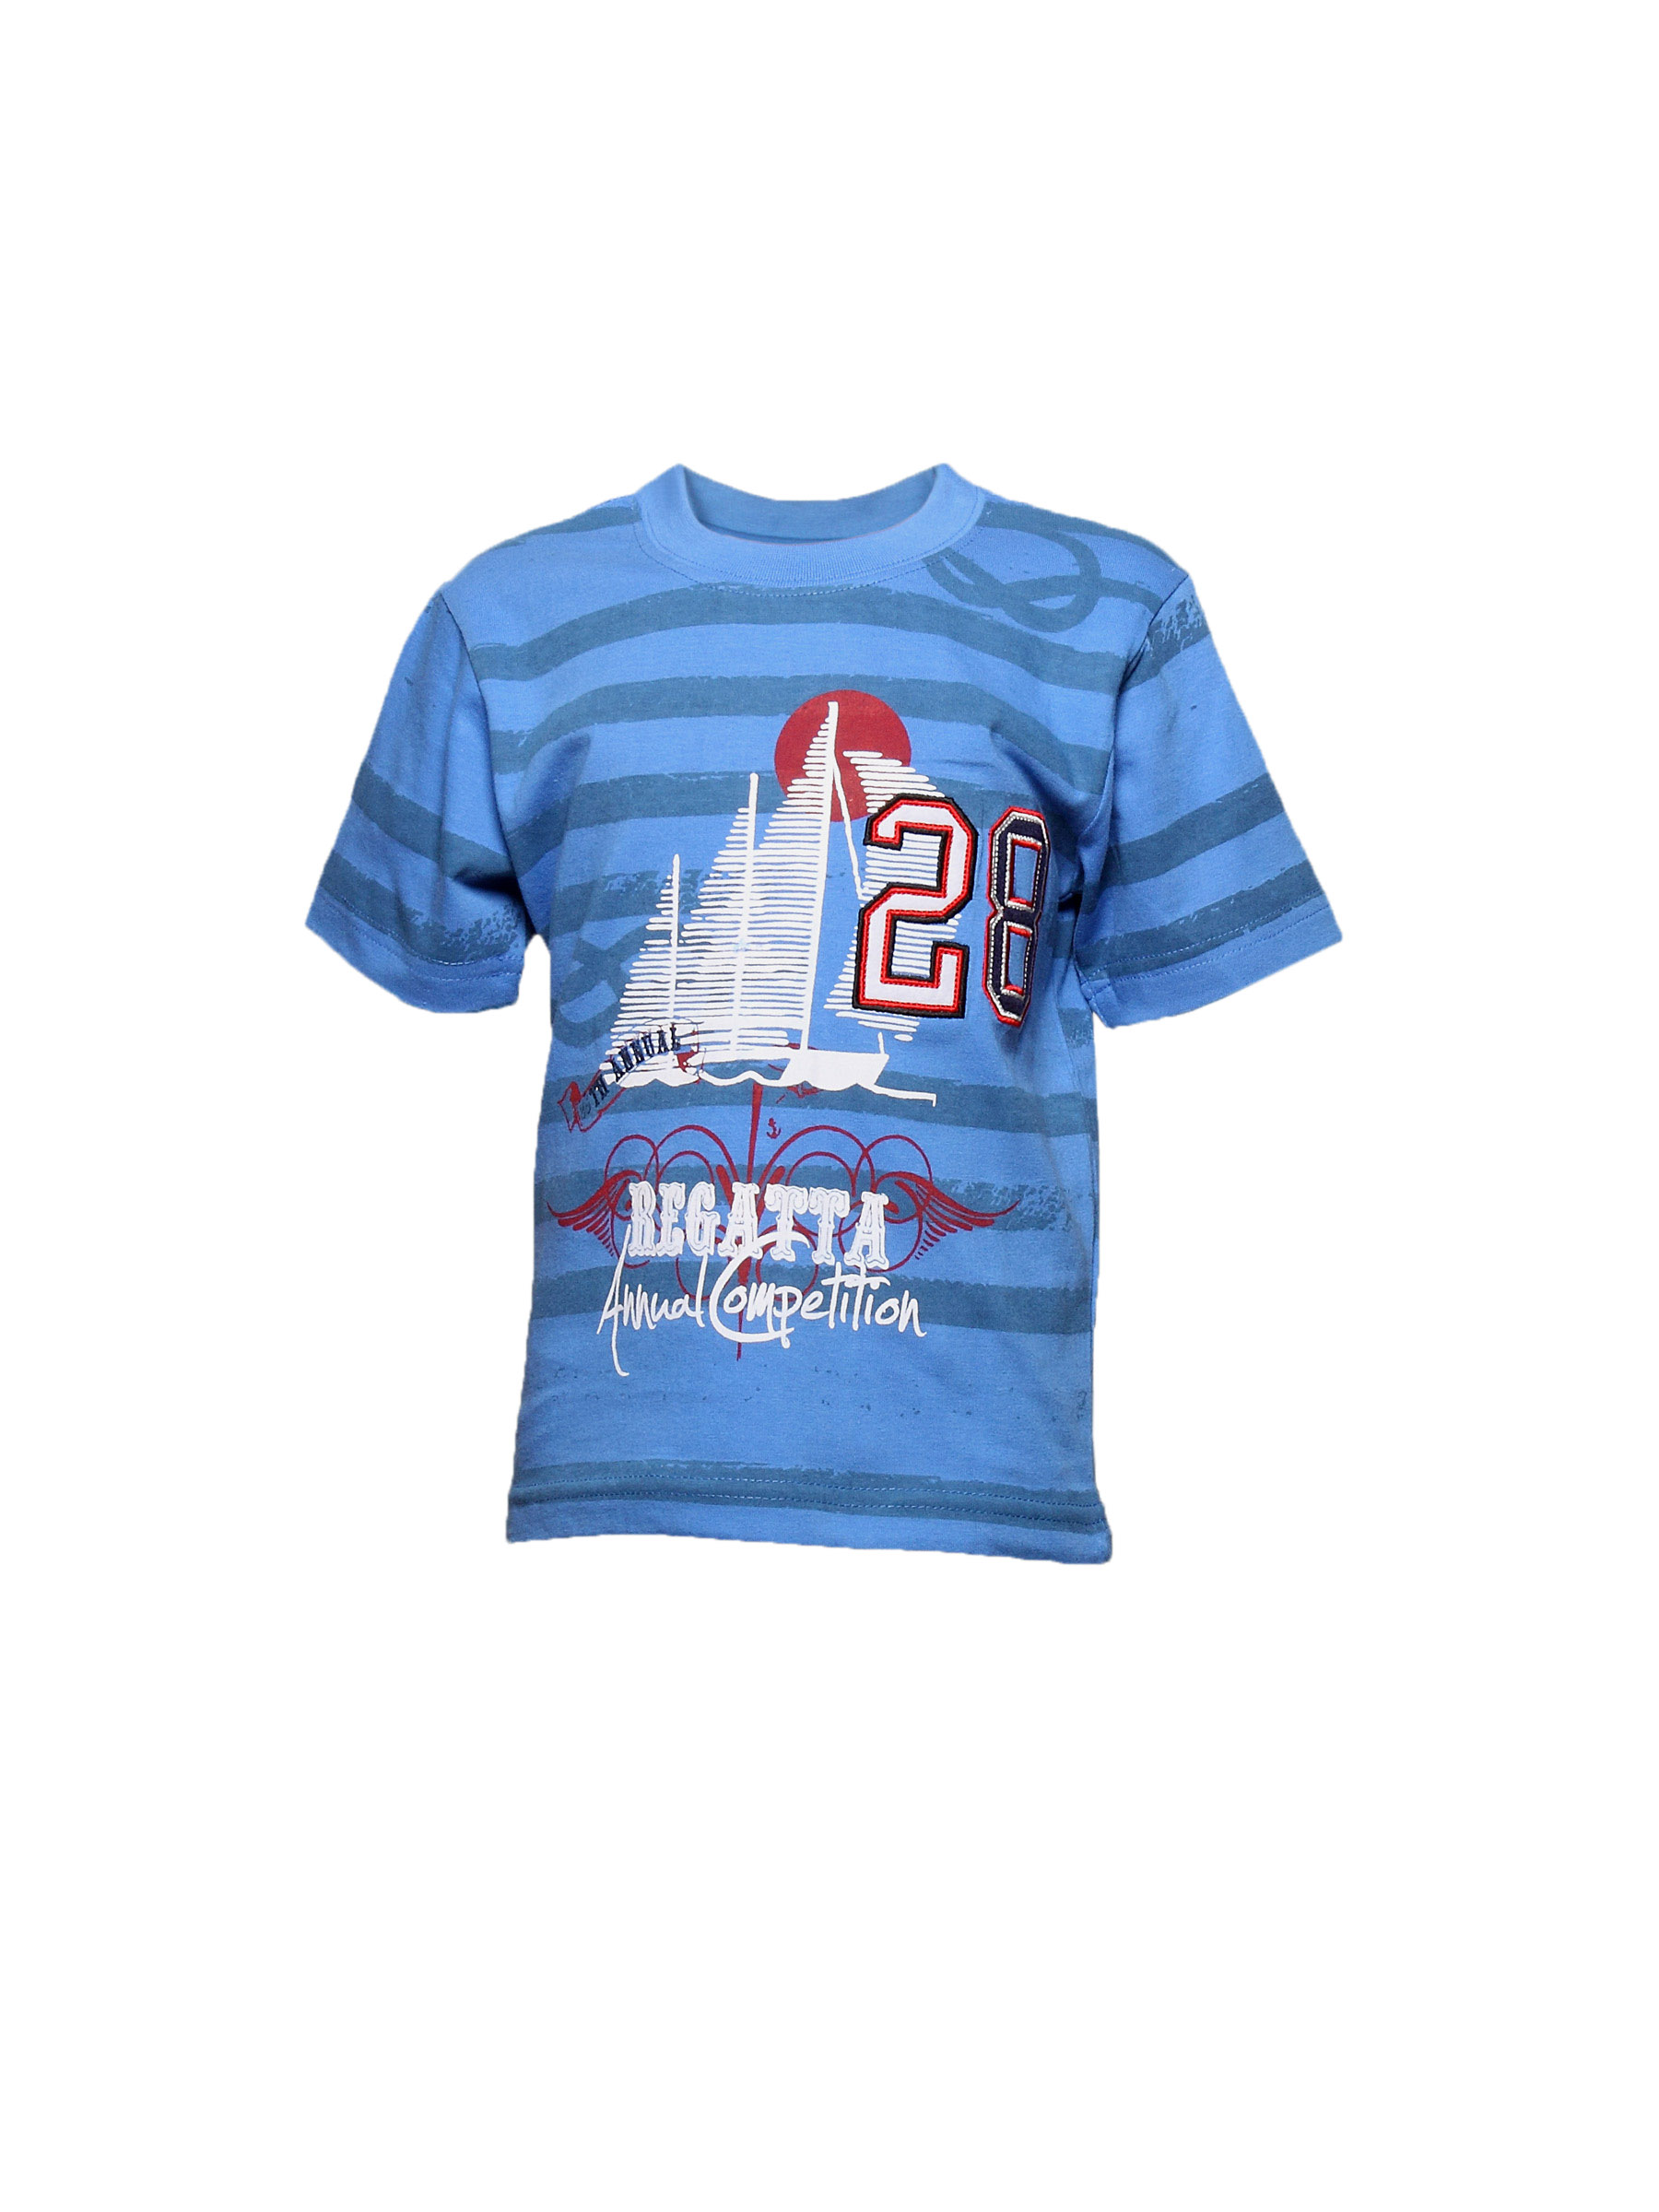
Disney Kids Boy's Regatta Annual Blue Teen Kidswear
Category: Apparel / Topwear / Tshirts
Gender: Boys
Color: Blue
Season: Summer 2011
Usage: Casual